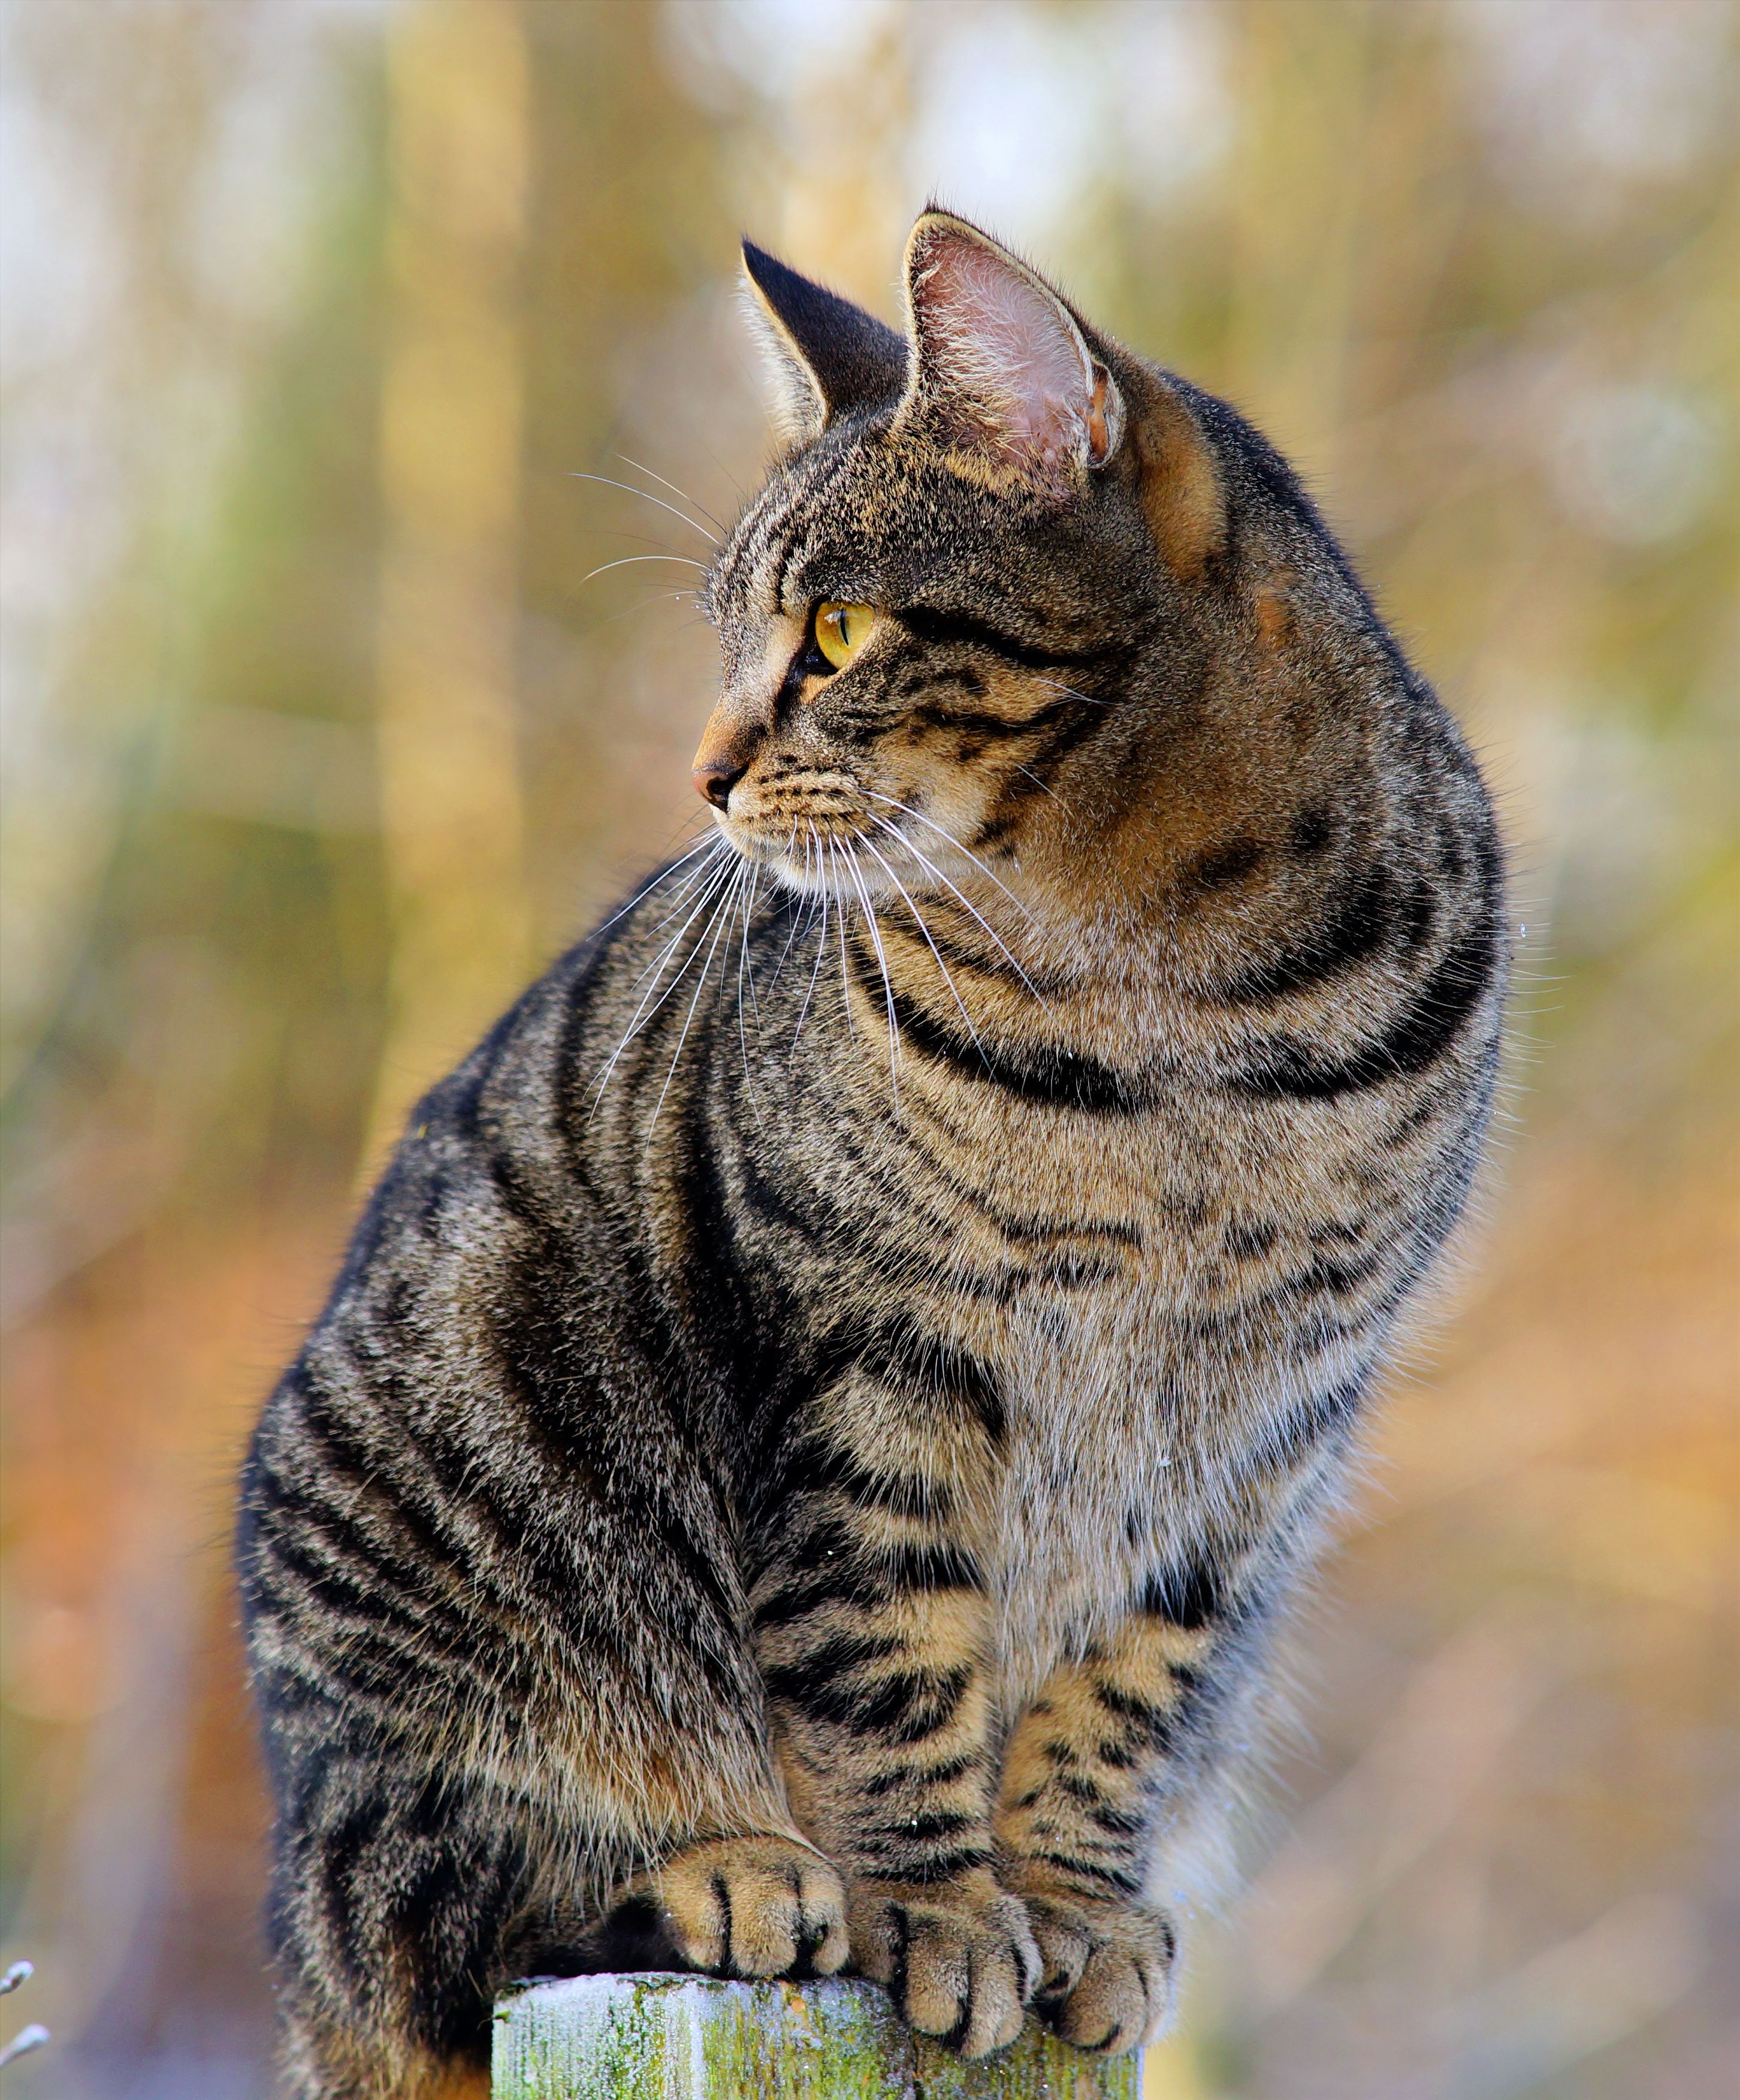
watch, grass, female, asian, wildlife, fur, portrait, cat, mammal, fauna, whiskers, snout, adidas, overview, beauty, attention, elevated, mackerel, organism, tabby cat, bengal, european shorthair, wild cat, small to medium sized cats, cat like mammal, carnivoran, domestic short haired cat, pixie bob, american shorthair, ocicat, toyger, egyptian mau, terrestrial animal, american wirehair, dragon li, california spangled, sokoke